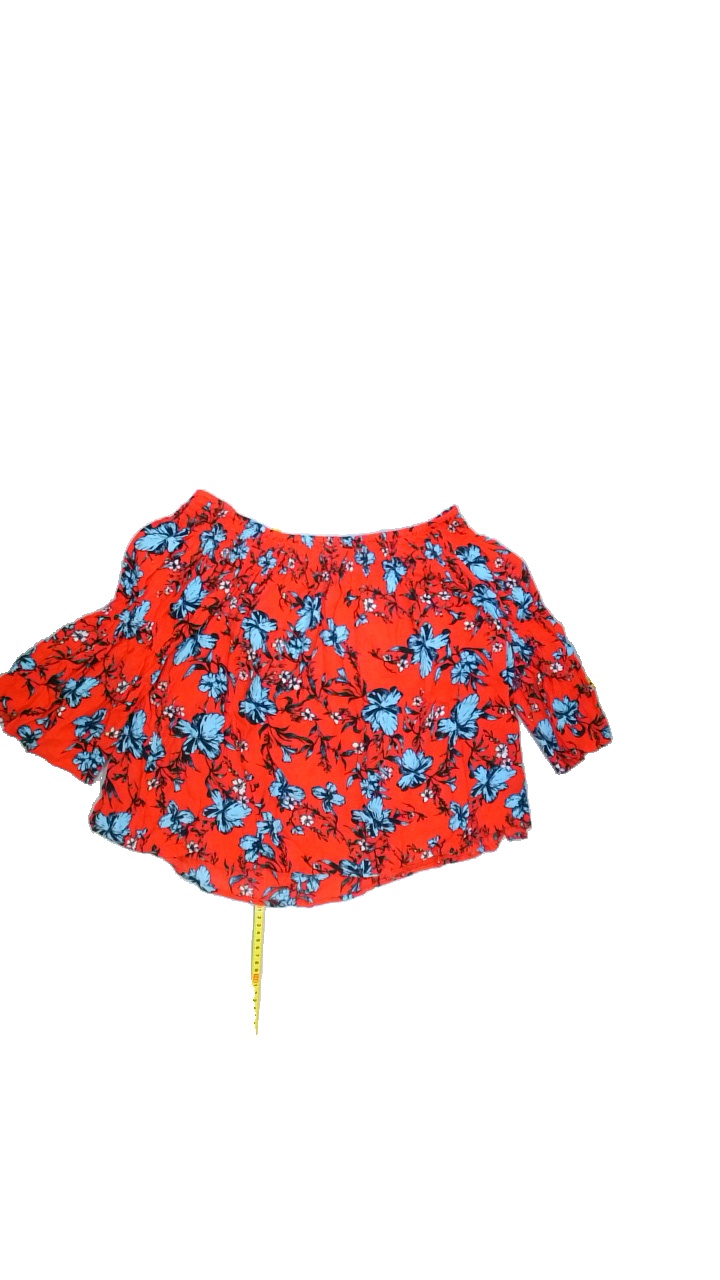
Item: Blouse (Ladies)
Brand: Gina Tricot
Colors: Multicolor, Red, Blue, Black
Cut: Regular
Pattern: Floral print
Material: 100%viscose
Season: All
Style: No trend
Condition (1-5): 4
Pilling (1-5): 4
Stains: No
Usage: Export
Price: <50